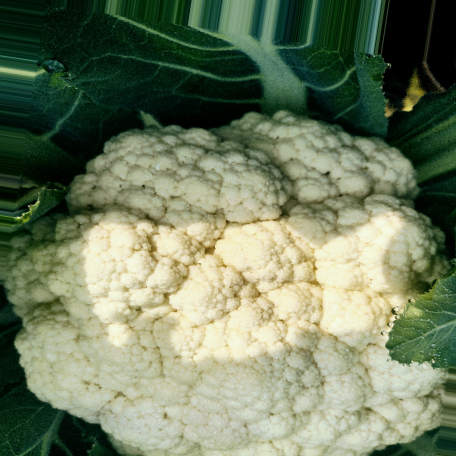
Label: Disease Free